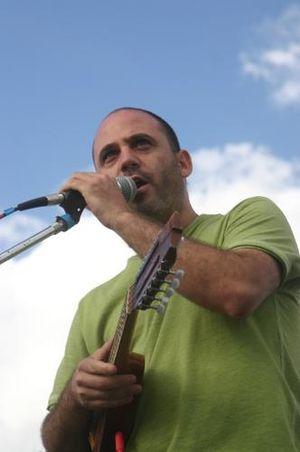
Árbol est un groupe de rock alternatif argentin, originaire de Haedo, dans le Grand Buenos Aires. Il est formé à la fin de 1994, le groupe se caractérise par ses paroles simples et colorées, par son jeu particulier de voix harmonieuses et par un mélange de rythmes et d'instruments variés, oscillant entre rock, punk rock, punk hardcore au hip-hop, funk, reggae, à la musique électronique, à la country et la chacarera.